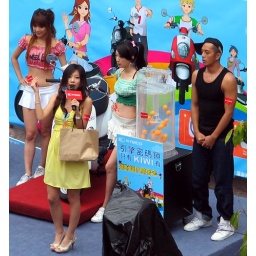
The dancer in the black tank top must not have wanted any more balls added to the hopper.